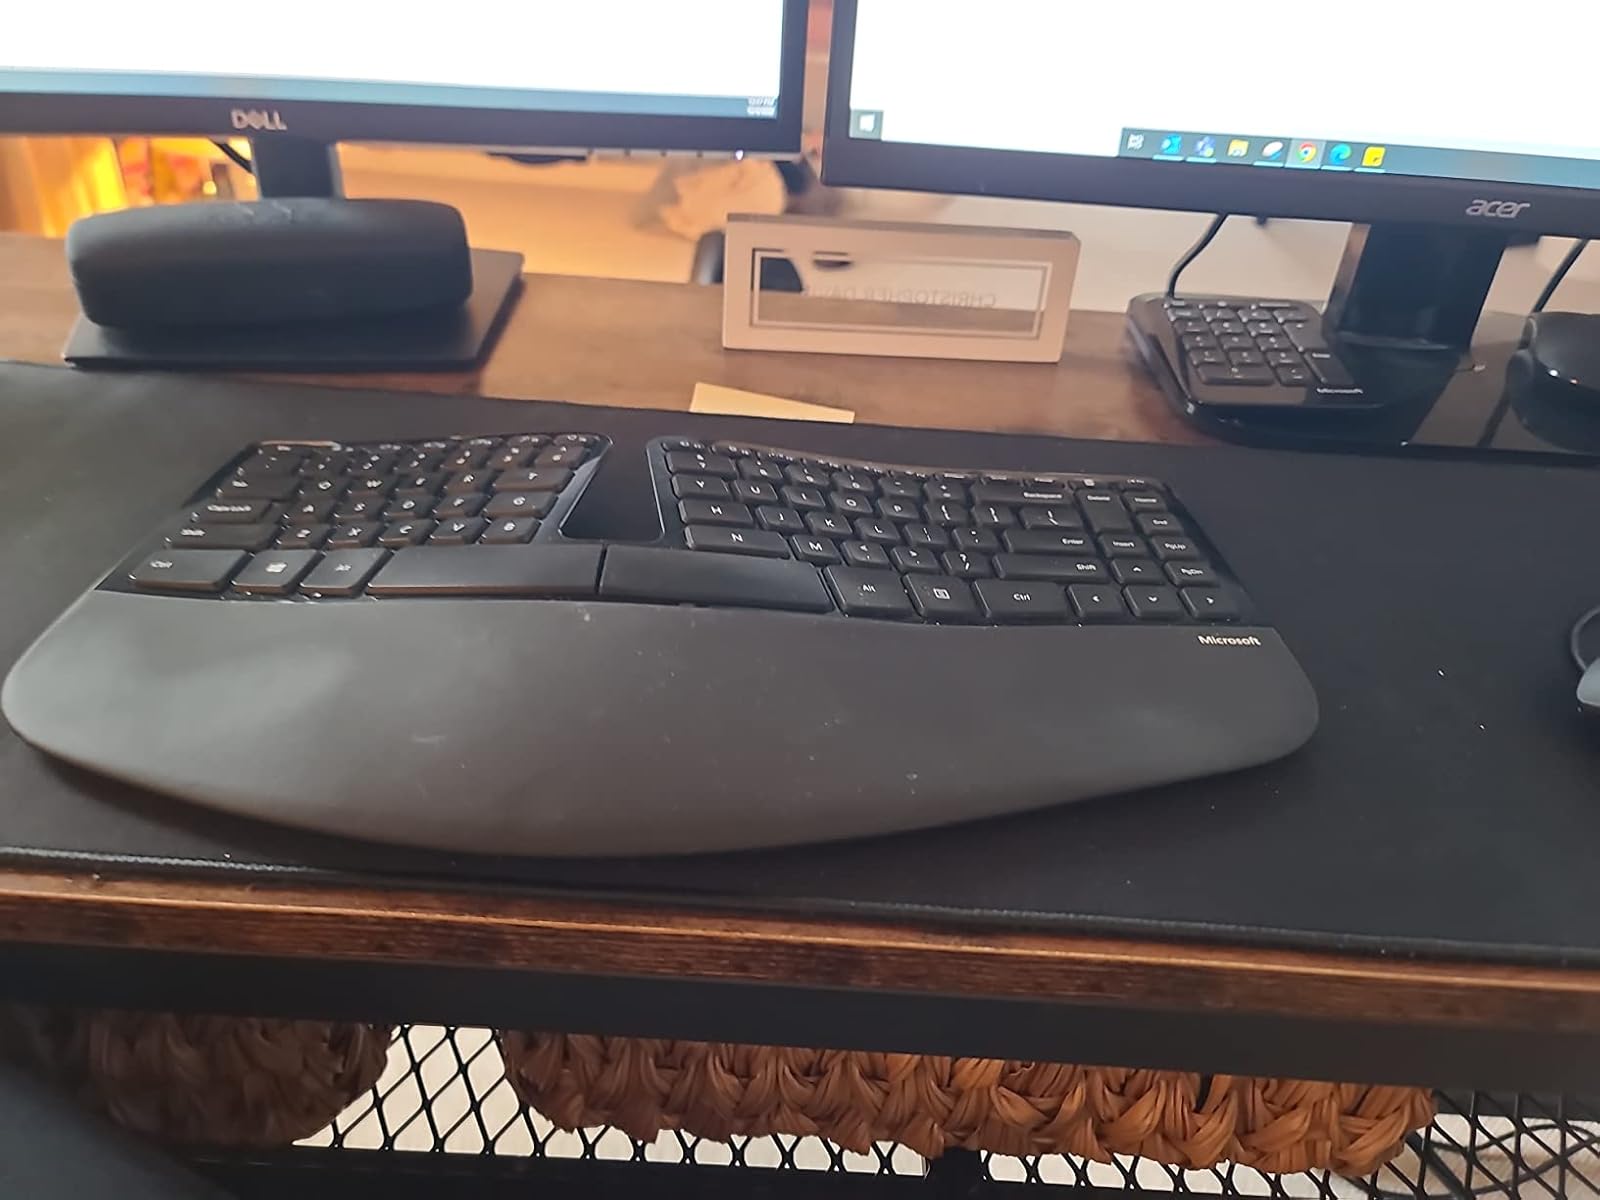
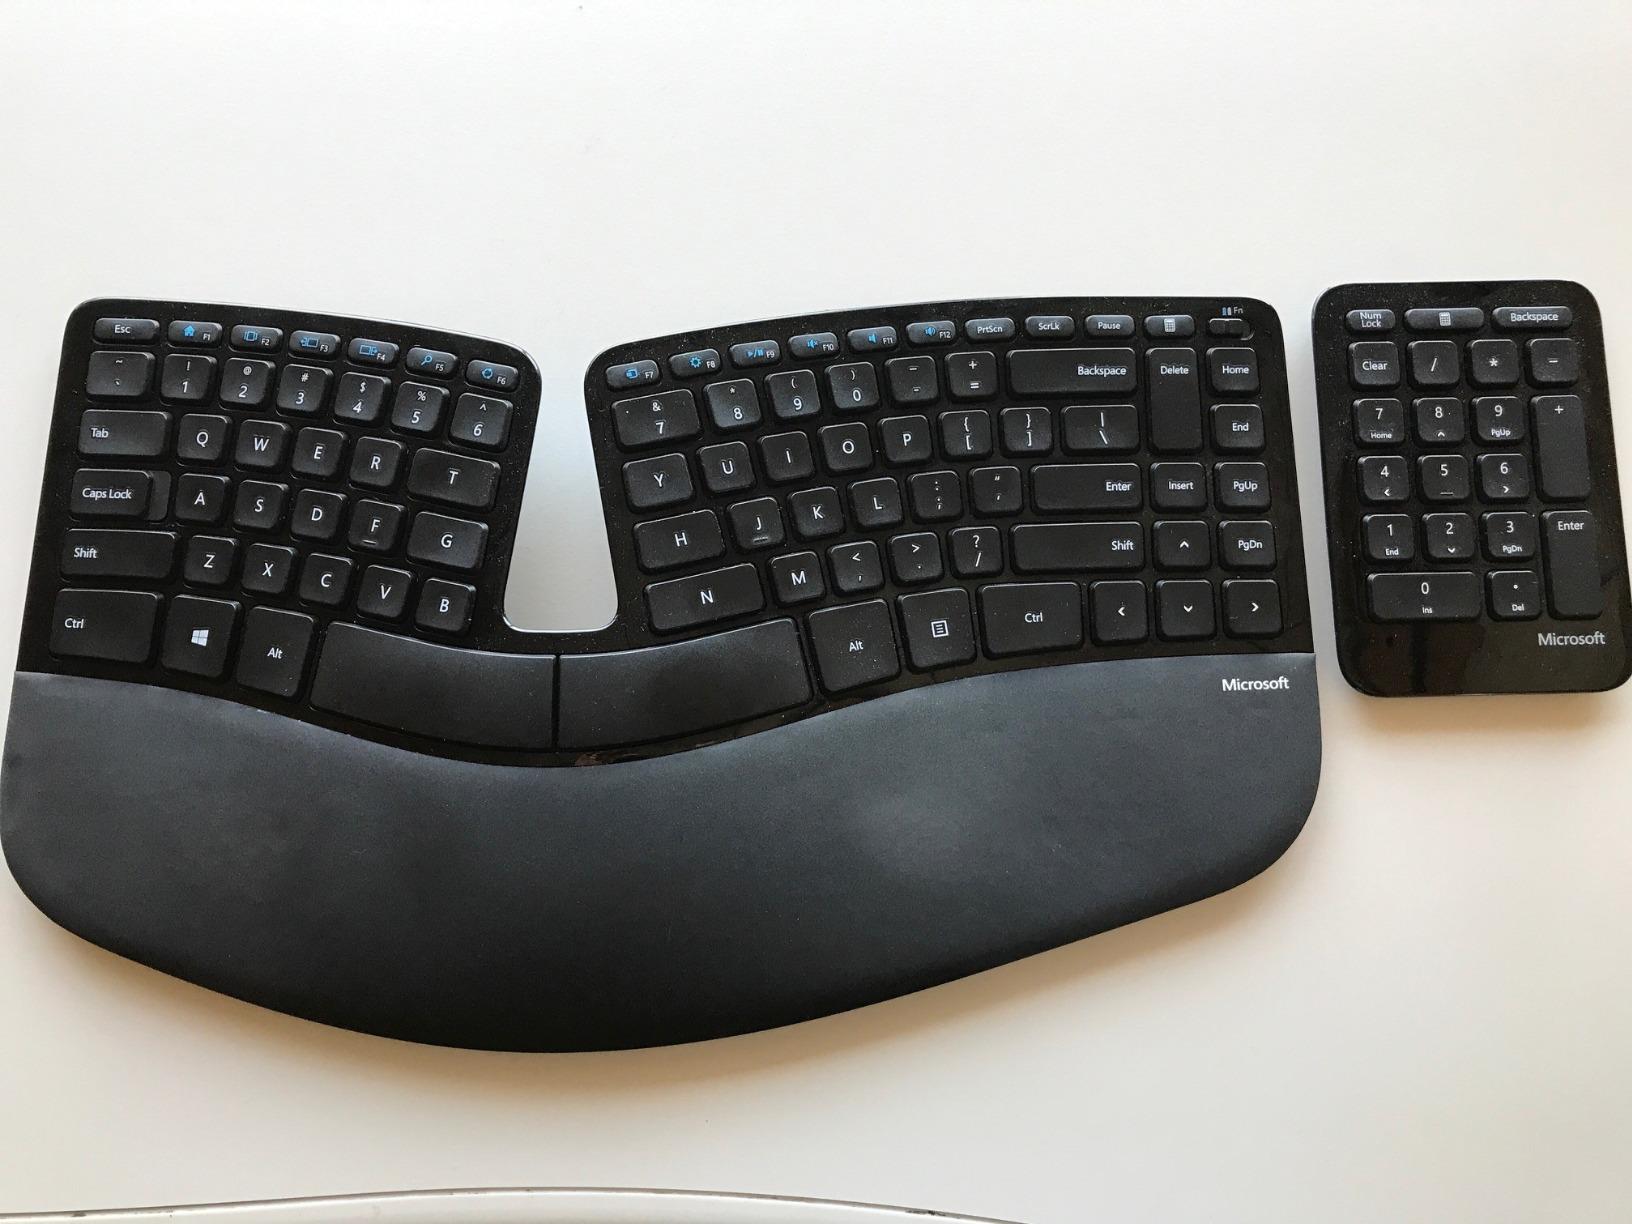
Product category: keyboard
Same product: yes